Thiel (crater)

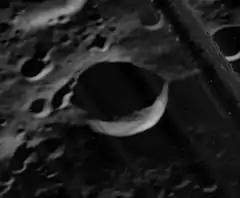
Oblique Lunar Orbiter 5 image

Thiel is a lunar impact crater on the far side of the Moon. It is located to the south of the larger crater Quetelet, and to the north-northwest of Charlier. This is a sharp-edged, roughly circular crater with a small impact along the outer rim to the north-northeast. It is otherwise relatively free from impact erosion, and the interior is unmarked by significant craters. The inner walls are uneven in places, with piles of scree along the base.